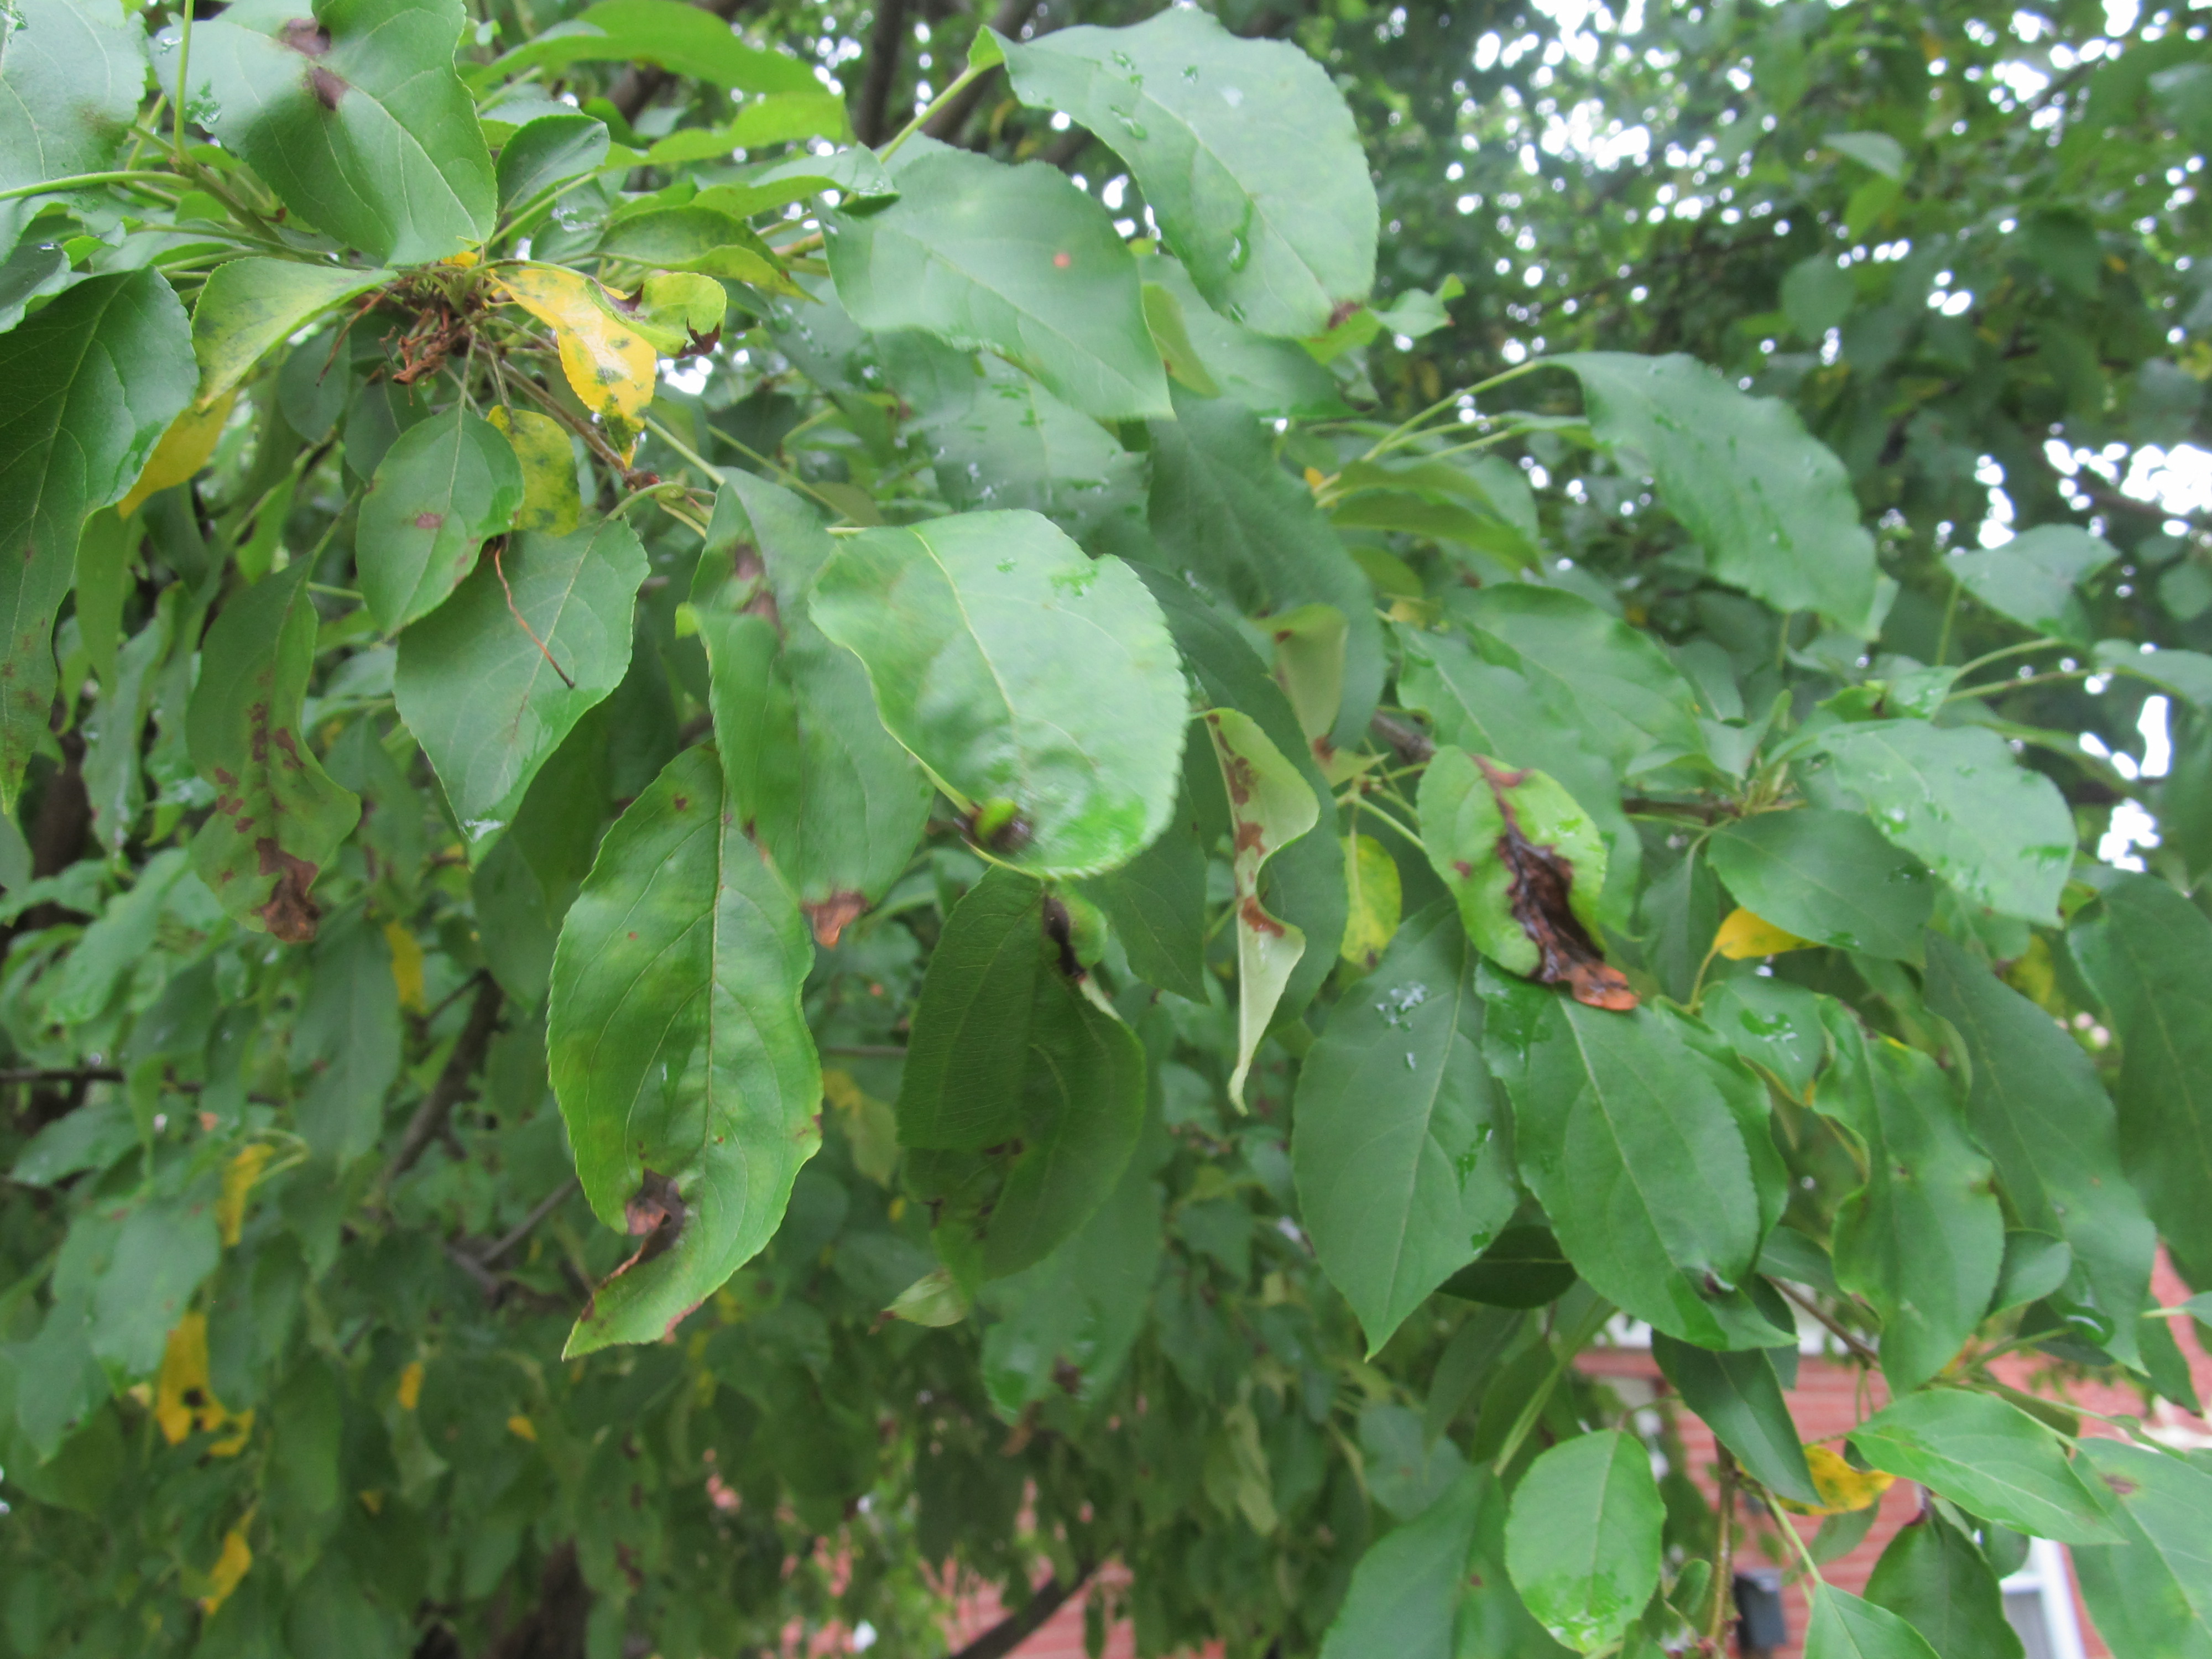
Labels: Apple Scab Leaf